Rudolf Cronau

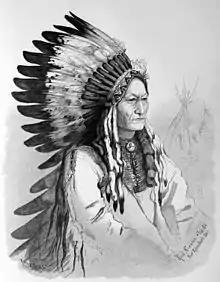
Die Gartenlaube (1882) b 277

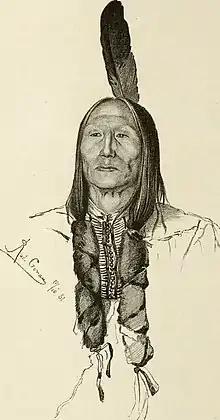
Im wilden Westen - eine Künstlerfahrt durch die Prairien und Felsengebirge der Union (1890) (14785919953)

Cronau contributed a series of articles and illustrations on the subject of life in the United States. In the fall of 1881 he journeyed to Fort Randall in Dakota Territory where he would meet and befriend Sitting Bull, then a prisoner of war at that post. Cronau was sympathetic to the Indian's plight, causing him to remain nearly half a year in the territory documenting and illustrating the Sioux.